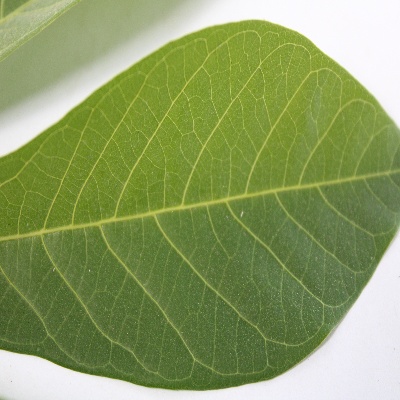
Crop: Cassava
Condition: healthy